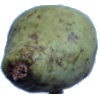
Label: Pear Stone 1